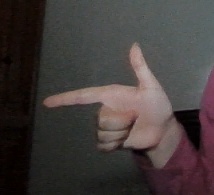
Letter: yaa